Meteorological history of Hurricane Mitch

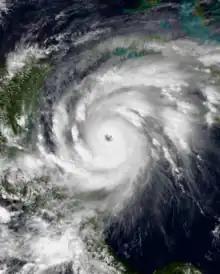
Mitch shortly after peak intensity while north of Honduras on October 26

When Mitch was upgraded to tropical storm status, it had a small radius of maximum winds, only at flight-level. A trough moving through the eastern United States weakened a ridge to the north, allowing the storm to move slowly northward. Additional ridging was forecast to build behind the trough, which would turn Mitch to the west to an area near the Yucatán Channel in five days. Significant intensification was initially hampered by the upper-level low to the northwest generating wind shear over Mitch. As a result, the convection weakened on October 23, despite an otherwise improving cloud pattern. Tropical cyclone forecast models anticipated significant strengthening to winds of 115 mph (185 km/h) once an anticyclone aloft became established, although the NHC noted that "it [was] difficult to visualize such intensification with the present poorly defined pattern observed on satellite, and knowing that the global models tend to get rid of westerlies too fast." After about 12 hours of being disorganized, the thunderstorms reformed early on October 24, after the upper-level low weakened and shear diminished. An eye quickly formed in the center of the convection. Based on Hurricane Hunter reports of flight-level winds, the NHC upgraded Mitch to hurricane status on October 24. By that time, the storm was moving slowly to the north, located about south of Kingston.